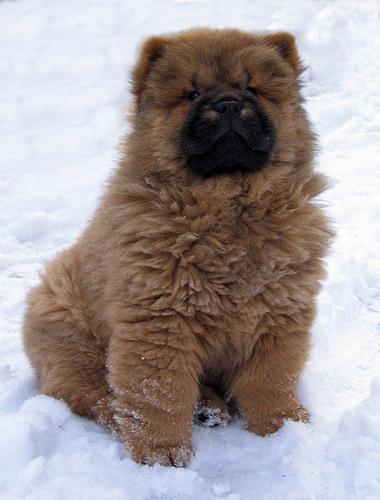
chow